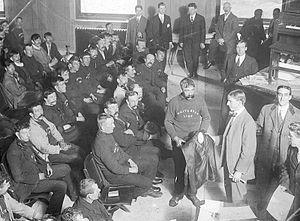
Le naufrage du Titanic a mis fin à la traversée inaugurale du RMS Titanic, un paquebot qui devait relier Southampton à New York. Il se déroule dans la nuit du 14 au 15 avril 1912 dans l'océan Atlantique Nord au large de Terre-Neuve. Le navire heurte un iceberg sur tribord le dimanche 14 avril 1912 à 23 h 40 et coule en moins de trois heures, à 2 h 20. Entre 1 490 et 1 520 personnes périssent, ce qui fait de ce naufrage l'une des plus grandes catastrophes maritimes en temps de paix et la plus meurtrière pour l'époque. De nombreuses personnalités périssent durant le naufrage, parmi lesquelles les milliardaires Benjamin Guggenheim et John Jacob Astor.